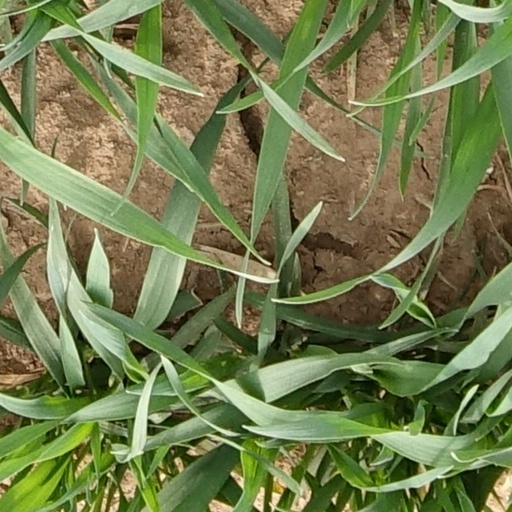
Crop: wheat